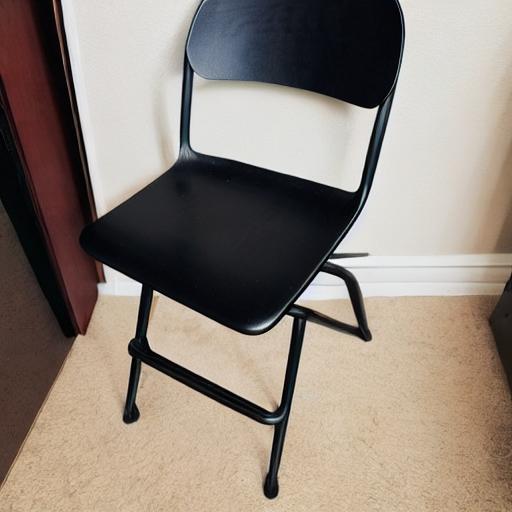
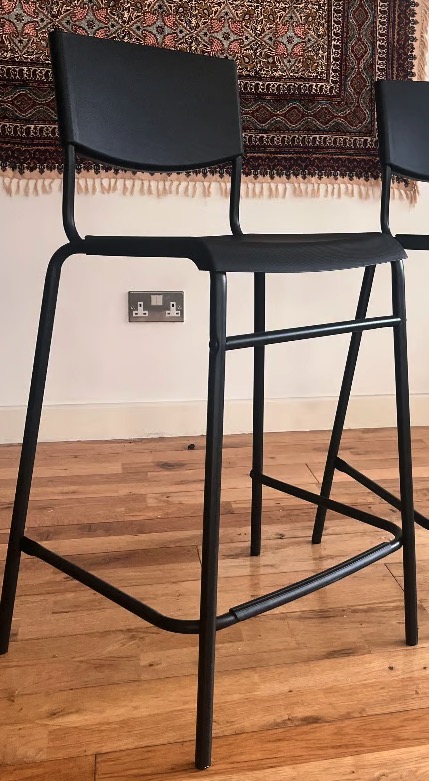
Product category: stool
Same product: no